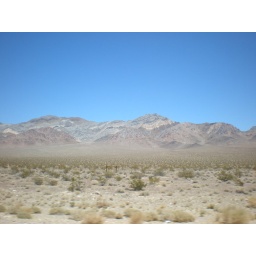
the dry plants just fly in the middle of the road ,just like in the movies...jaja